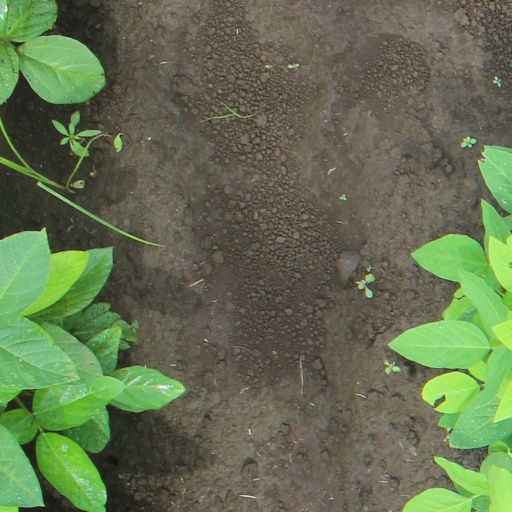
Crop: soybean